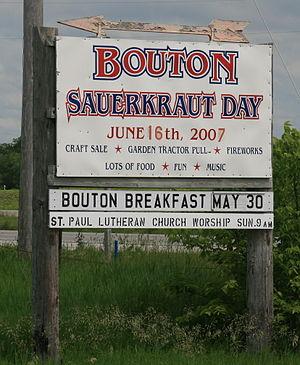
La ville américaine de Bouton est située dans le comté de Dallas, dans l’État de l’Iowa. Lors du recensement de 2010, sa population s’élevait à 129 habitants.